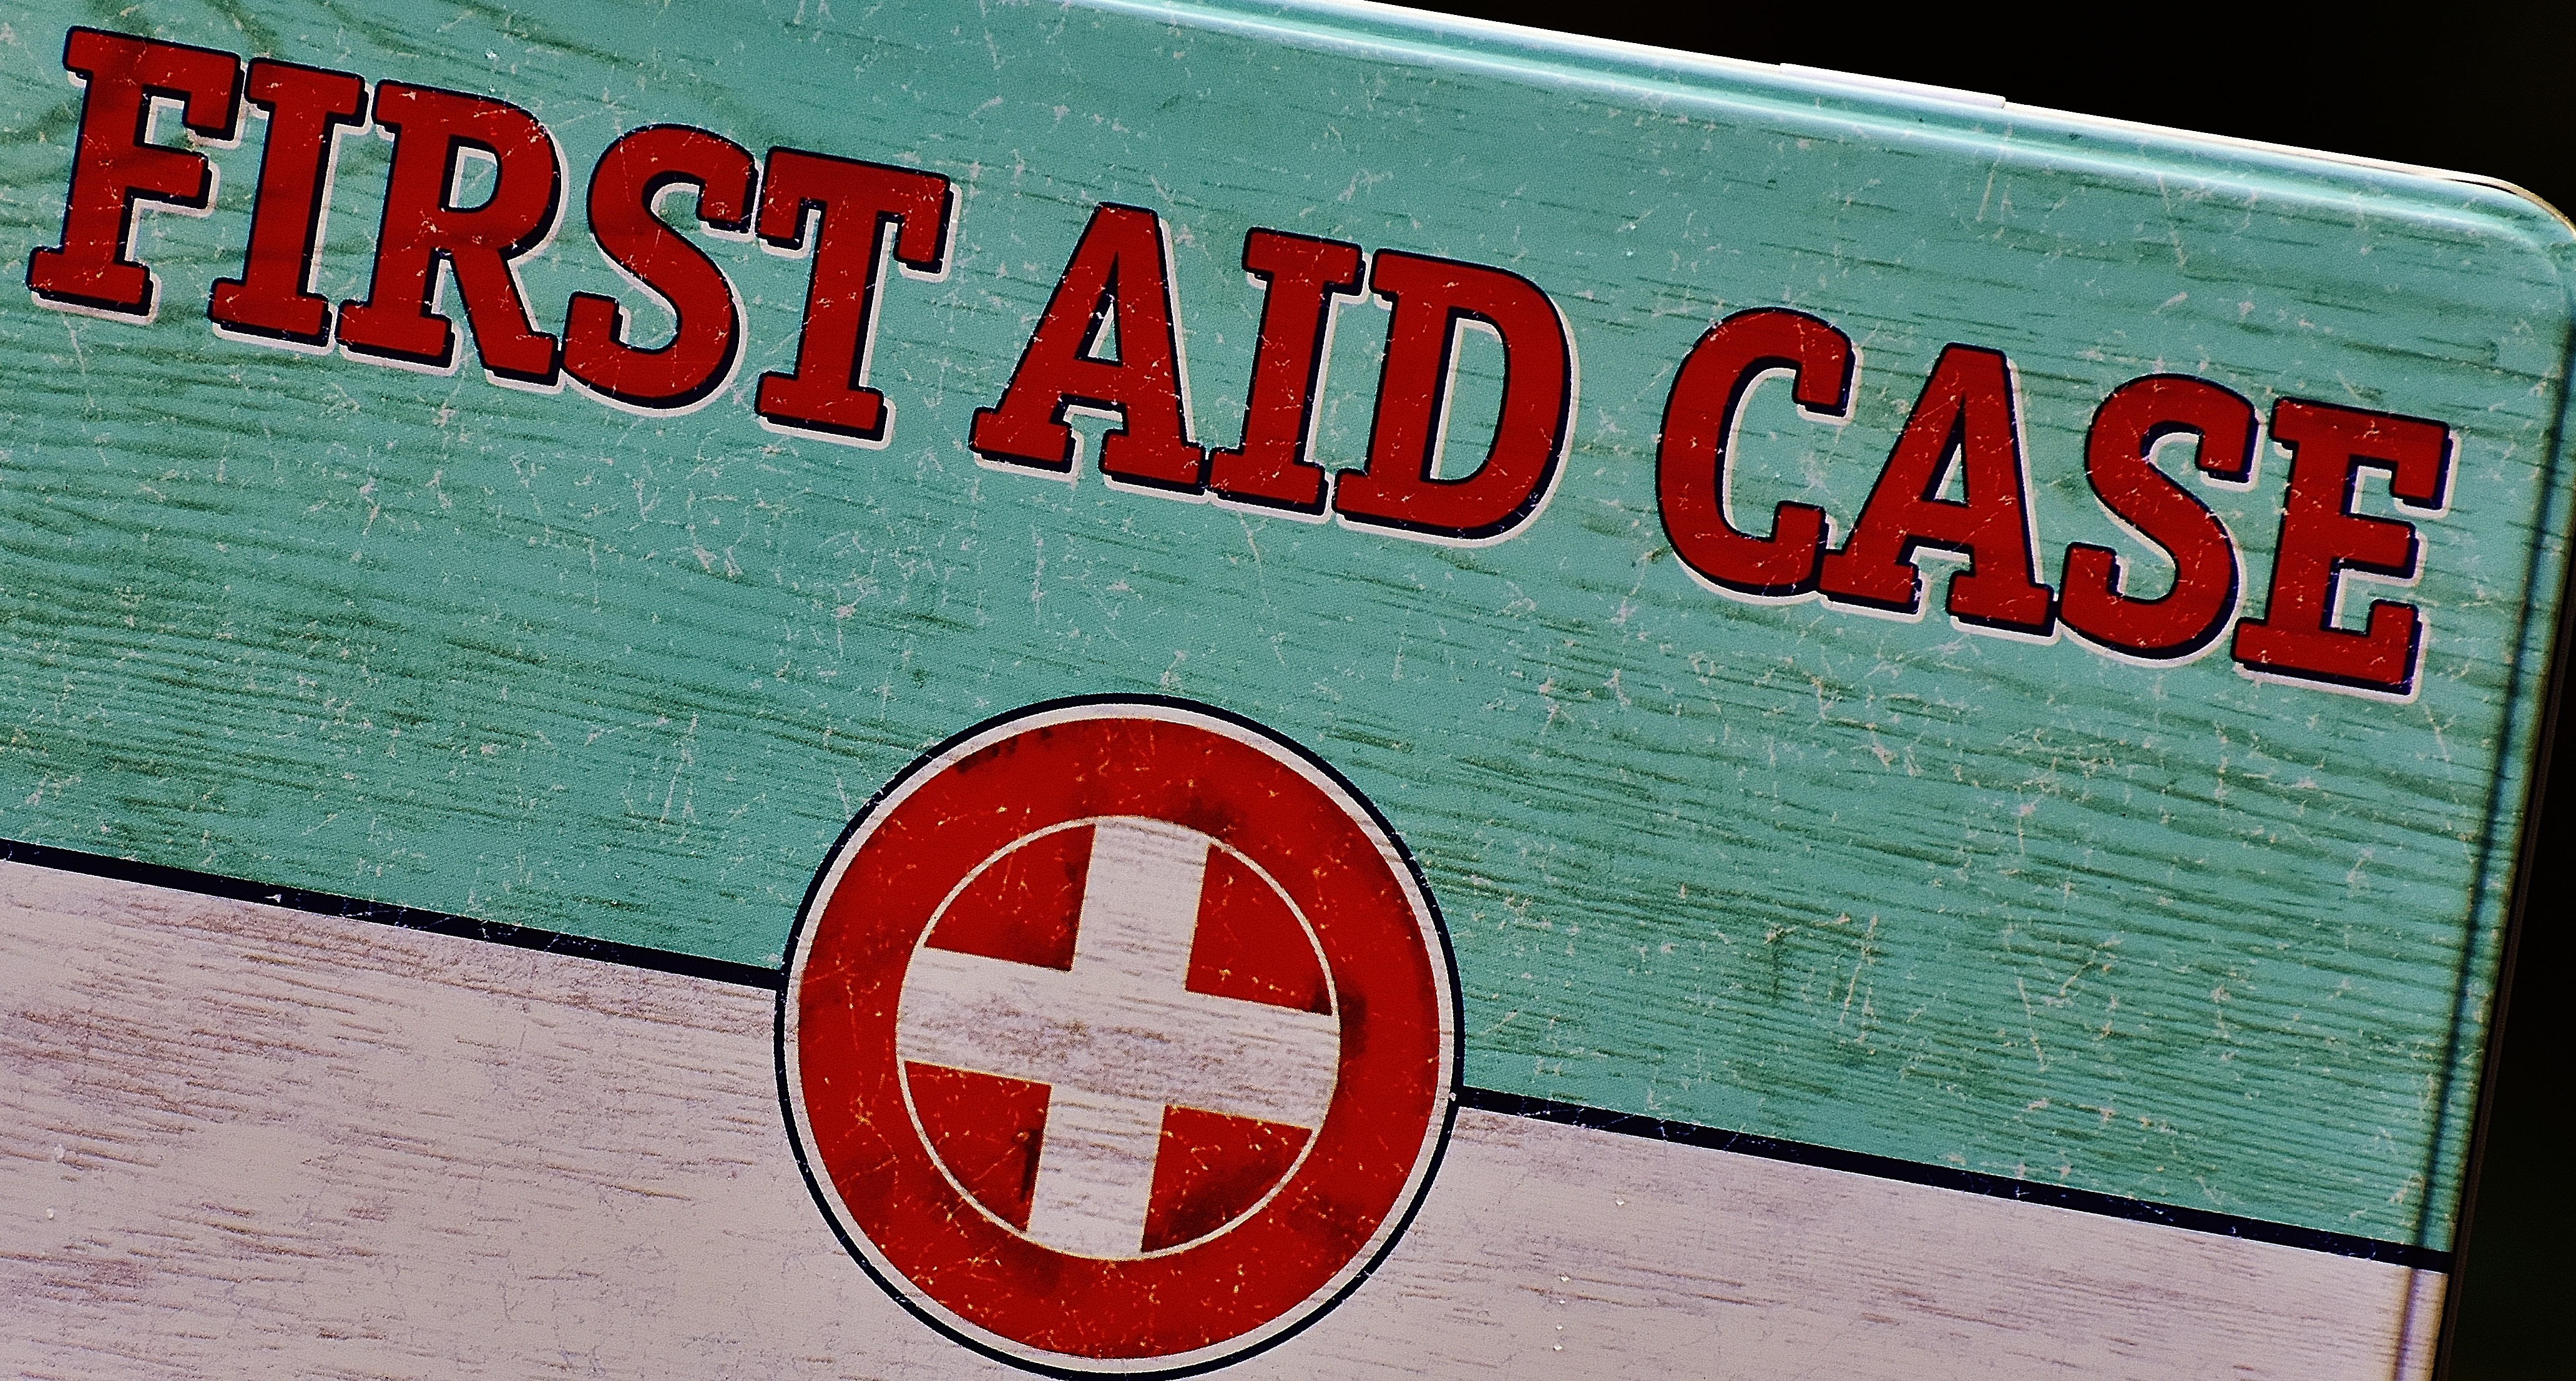
number, sign, red, color, metal, box, street sign, signage, brand, sheet, font, emergency, tin can, traffic sign, first aid, vehicle registration plate, metal cans, medicine chest